Sky position (RA, Dec in degrees): 143.482, 2.868
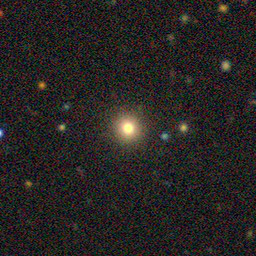
Galaxy morphology: Round Smooth Galaxies